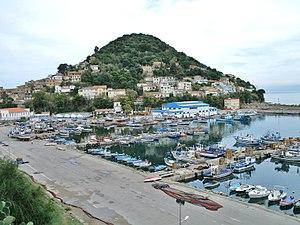
Vue partielle de Collo
Collo est une ville portuaire, chef-lieu de commune de la wilaya de Skikda située dans la région du massif de Collo, dans le Nord-Est de l'Algérie, à environ 500 km à l'est d'Alger.
Le tourisme en Algérie est un secteur économique de ce pays. Il s'agit d'une activité importante, aussi bien pour les Algériens qui choisissent d'y passer leurs vacances, que pour les étrangers qui viennent y faire un séjour. L'Algérie est le pays le plus grand du continent africain et le 10ᵉ pays le plus grand au monde en superficie totale. Situé en Afrique du Nord, une des principales attractions touristiques est le Sahara, le plus grand désert au monde. Quelques dunes de sables peuvent atteindre 180 mètres de hauteur.